Verset laïque et somptueux

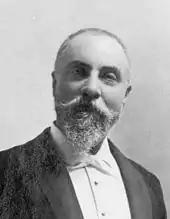
Charles Malherbe

The "Verset laïque et somptueux" was one of two little works Satie produced in connection with the 1900 Paris Exposition. Musicologist Charles Malherbe, acting in his position as chief librarian of the Paris Opera, chose to commemorate the event by compiling the "Autographes de Musiciens Contemporains 1900", a special collection of composers' manuscripts representing current French music. Satie was invited to contribute something to this anthology which, considering the source, he must have accepted with a feeling of vindication. His previous dealings with the Paris Opera (in 1892) were to force director Eugène Bertrand to look at one of his scores by challenging him to a duel. Things went more smoothly this time and Satie's one-page manuscript facsimile duly appeared in the "Autographes de Musiciens", topped by a drawing of Paris and the Seine and the score itself bordered with laurel leaves. A copy of this book can still be found in the Paris Opera Library.